Nawabganj, Bareilly

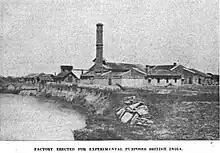
Nawabganj Experimental Sugar Factory (1914–15)

The Pungeilee rises in a jheel near Mouzah Bhugnera in Pergunnah Jehanabad, traverses Jehanabad and Nawabgunj, and joins the Apsurha at Moondeea. It is fed by springs in its bed which is of clay and sand. The stara pierced through in sinking wells of the bridge on the pillibheet road were alternately clay and sand down to 20 feet below the surface, when boulders were first met with.